Gatecrasher

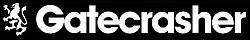
Logo for Gatecrasher clubs

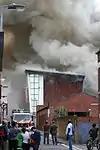
Gatecrasher on fire

Gatecrasher is an international clubbing brand made famous by the "Gatecrasher" (later "Crasher") dance music events, which were held at the Republic nightclub in Sheffield, UK during the late 1990s and early 2000s. The promoters of the brand were Simon Raine and Simon Oates and, until 2004, Scott Bond. By August 2014, the only Gatecrasher venue remaining was located in the United Kingdom city of Birmingham. This venue was closed down permanently by the authorities on 25 November 2015.